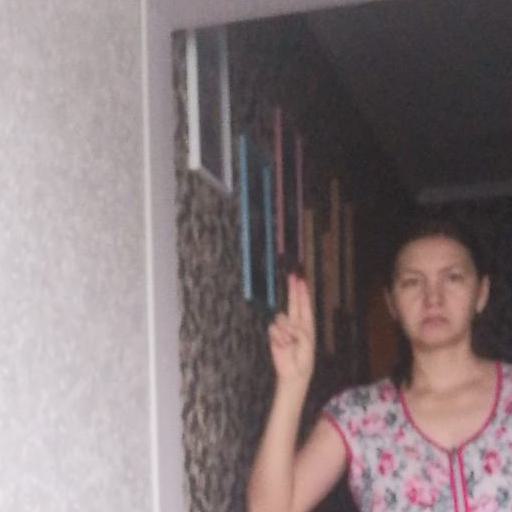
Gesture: two_up